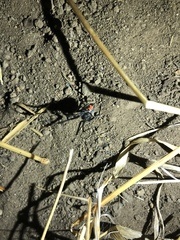
Species: Lactrodectus_hesperus